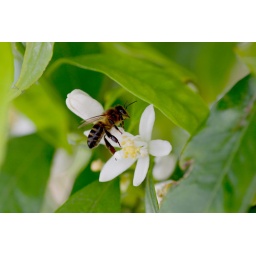
Bee getting some polen, in an orange tree in our backyard.